Microcosm–macrocosm analogy

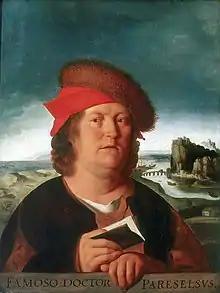
Paracelsus (1494–1541)

Among ancient Greek and Hellenistic philosophers, notable proponents of the microcosm–macrocosm analogy included Anaximander, Plato, the Hippocratic authors (late 5th or early 4th century BCE and onwards), and the Stoics (3rd century BCE and onwards). In later periods, the analogy was especially prominent in the works of those philosophers who were heavily influenced by Platonic and Stoic thought, such as Philo of Alexandria, the authors of the early Greek "Hermetica", and the Neoplatonists (3rd century CE and onwards). The analogy was also employed in late antique and early medieval religious literature, such as in the "Bundahishn", a Zoroastrian encyclopedic work, and the "Avot de-Rabbi Nathan", a Jewish Rabbinical text.